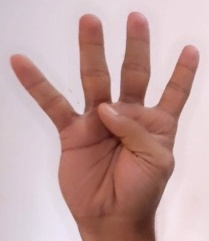
ASL sign: 4